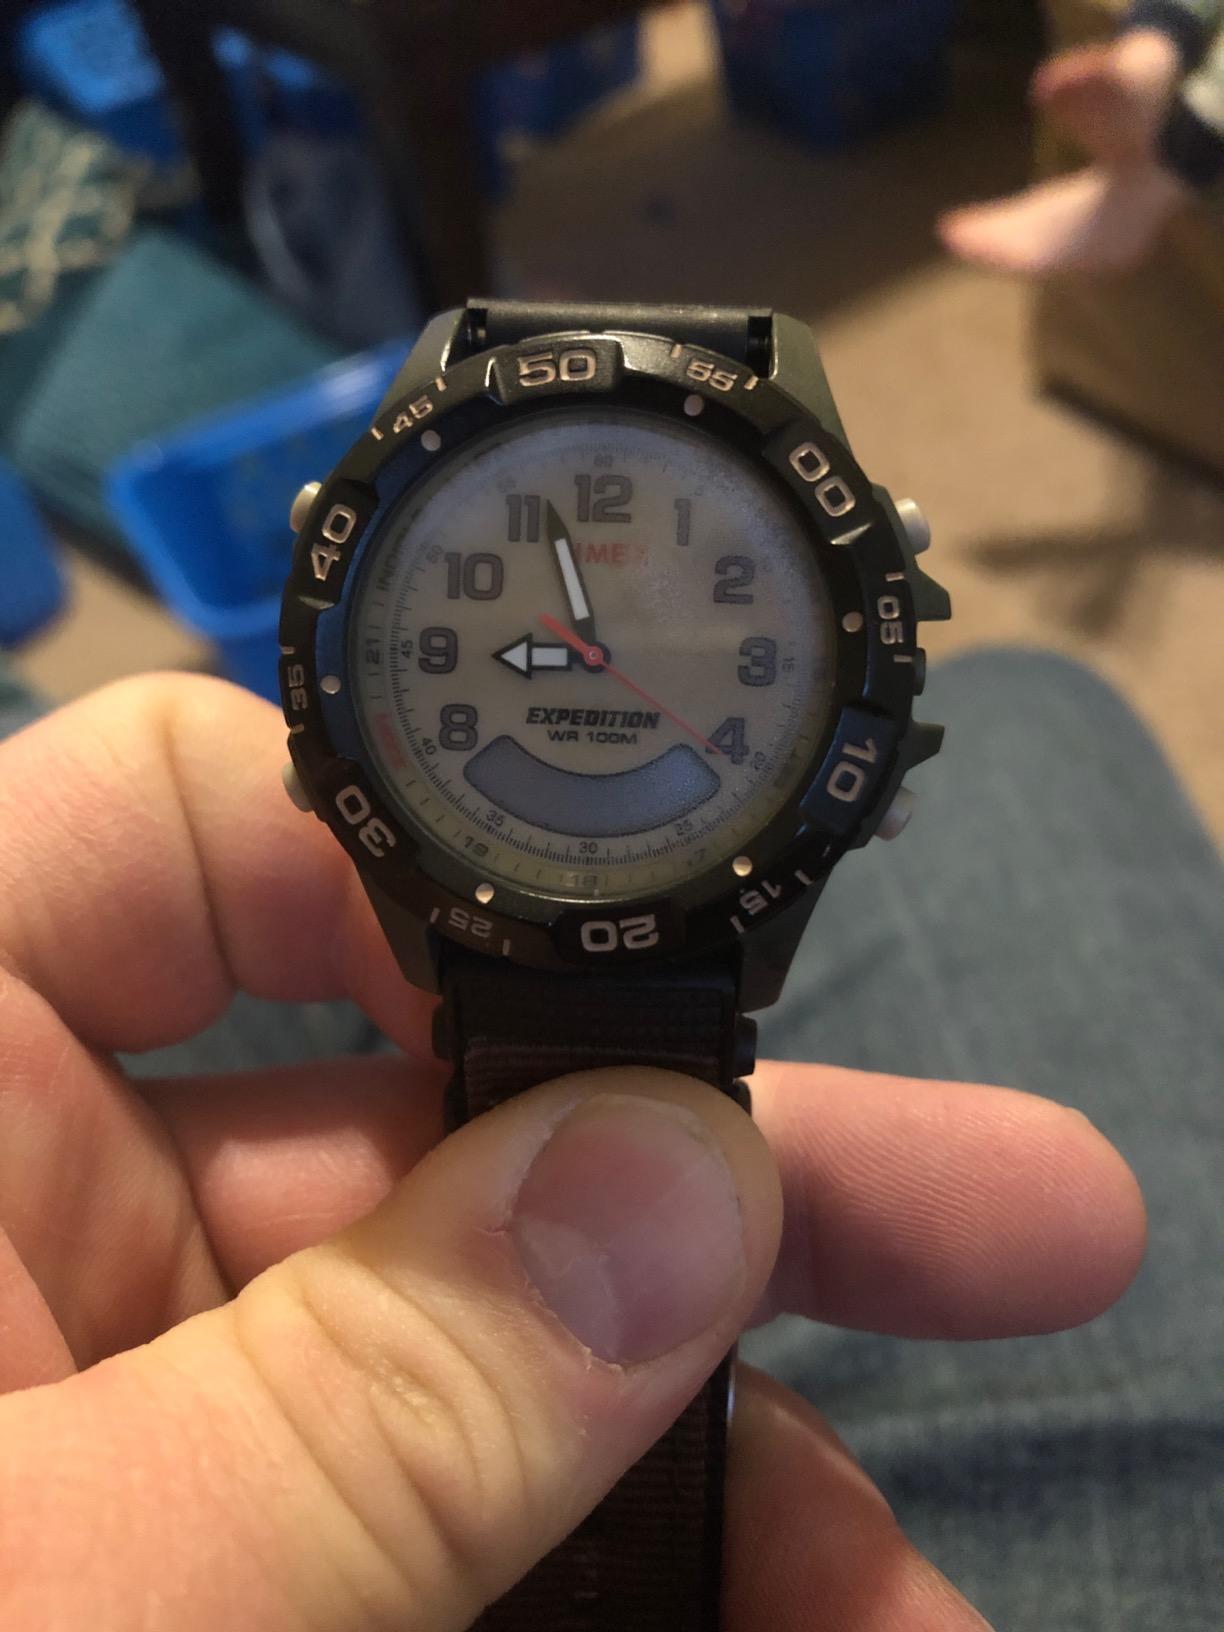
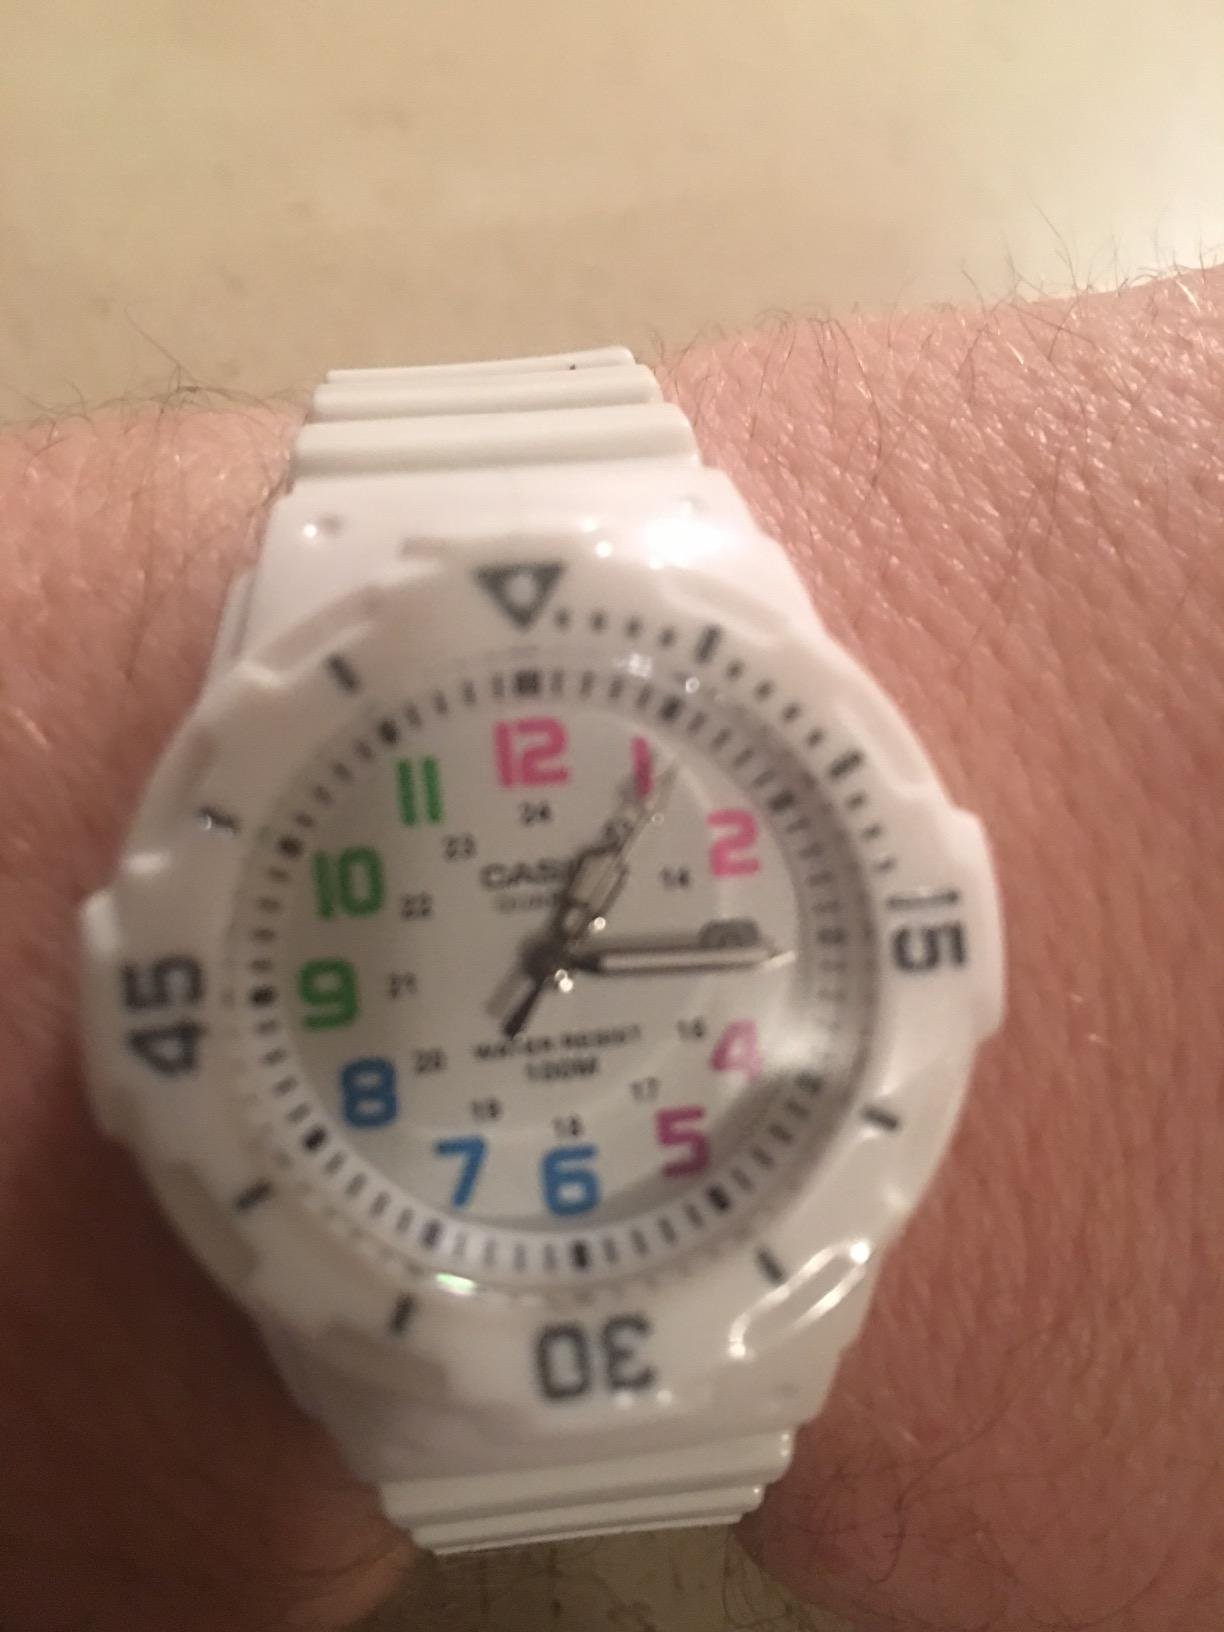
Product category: accessories_watch
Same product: no